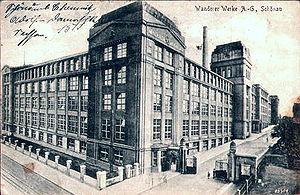
Wanderer Werke AG est une firme allemande fabriquant des automobiles, des motocyclettes, des bicyclettes, et des machines-outils, établie à Chemnitz en Saxe. Créée en 1885 par Winklhofer et Jaenicke sous le nom de Chemnitzer-Velociped-Depot Winklhofer & Jaenicke. La firme construit des voitures civiles sous la marque Wanderer jusqu'en 1941, et des véhicules militaires jusqu'en 1945.